Ostrý Grúň

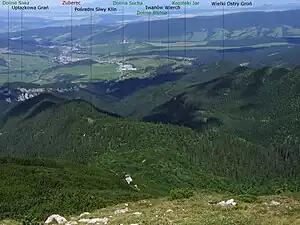
View of Ostrý Grúň in Zuberska valley

Ostrý Grúň is a village and municipality in the Žarnovica District, Banská Bystrica Region in Slovakia.